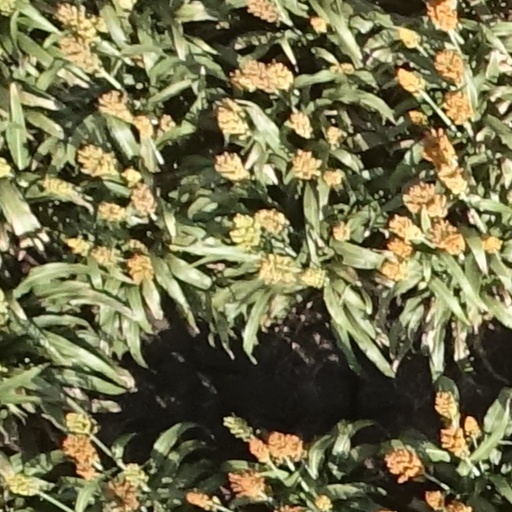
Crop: sorghum